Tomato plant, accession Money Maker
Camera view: vertical (180 deg); turntable rotation: 330 degrees
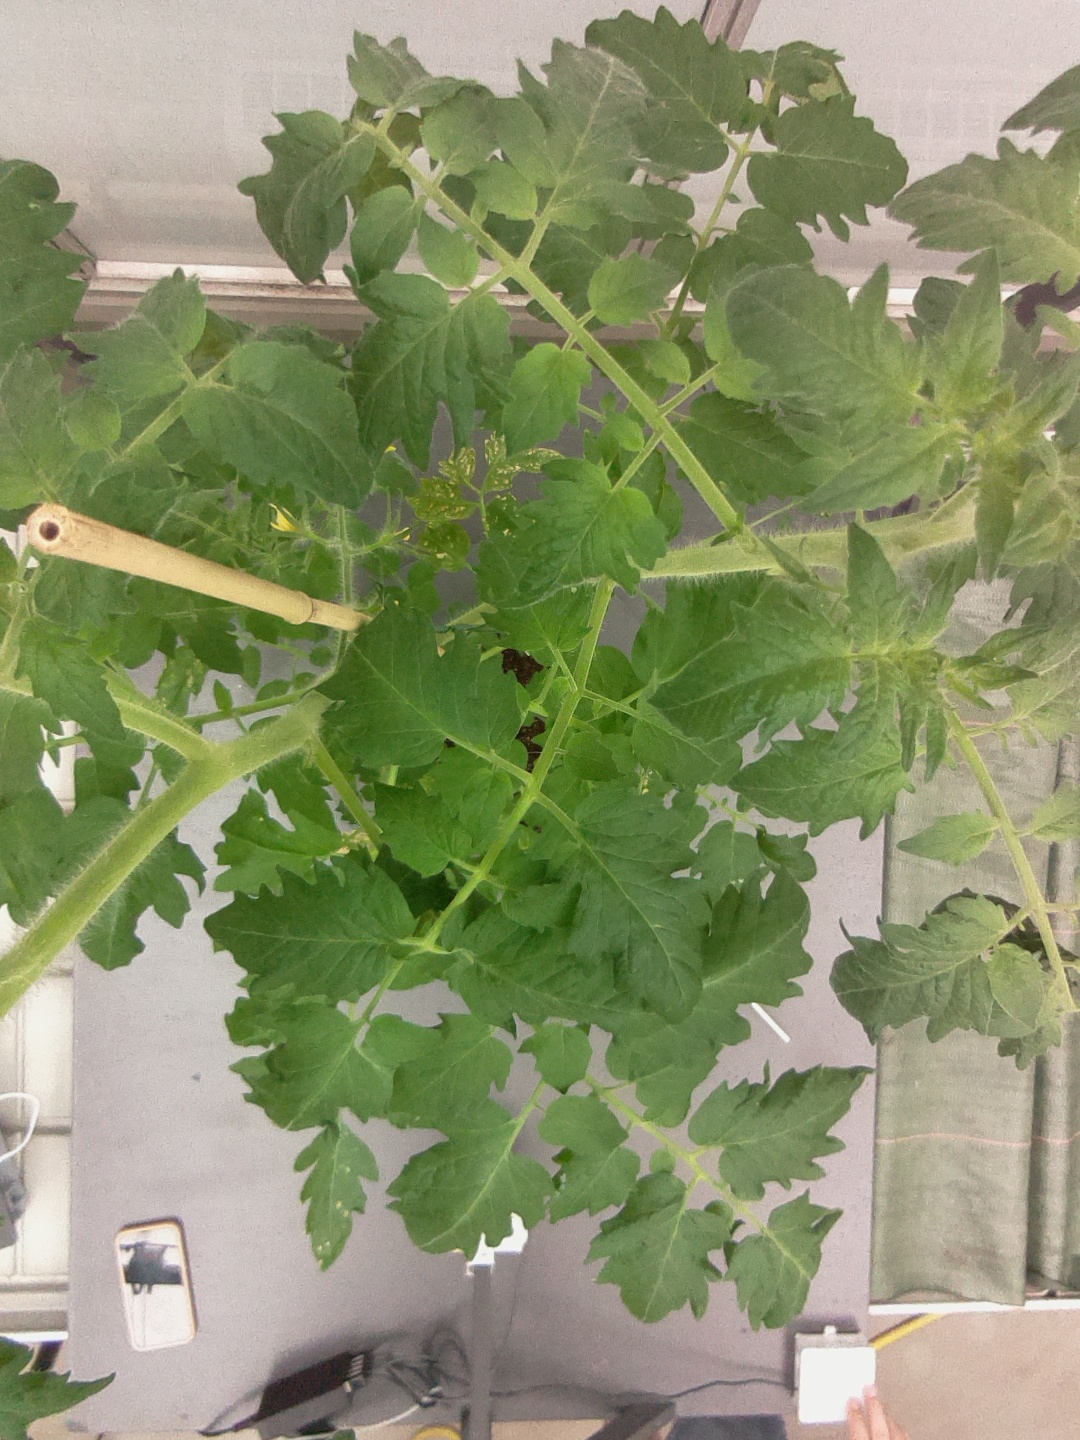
BBCH growth stage 69: End of flowering, 90%-100% of flowers open, more petals falling